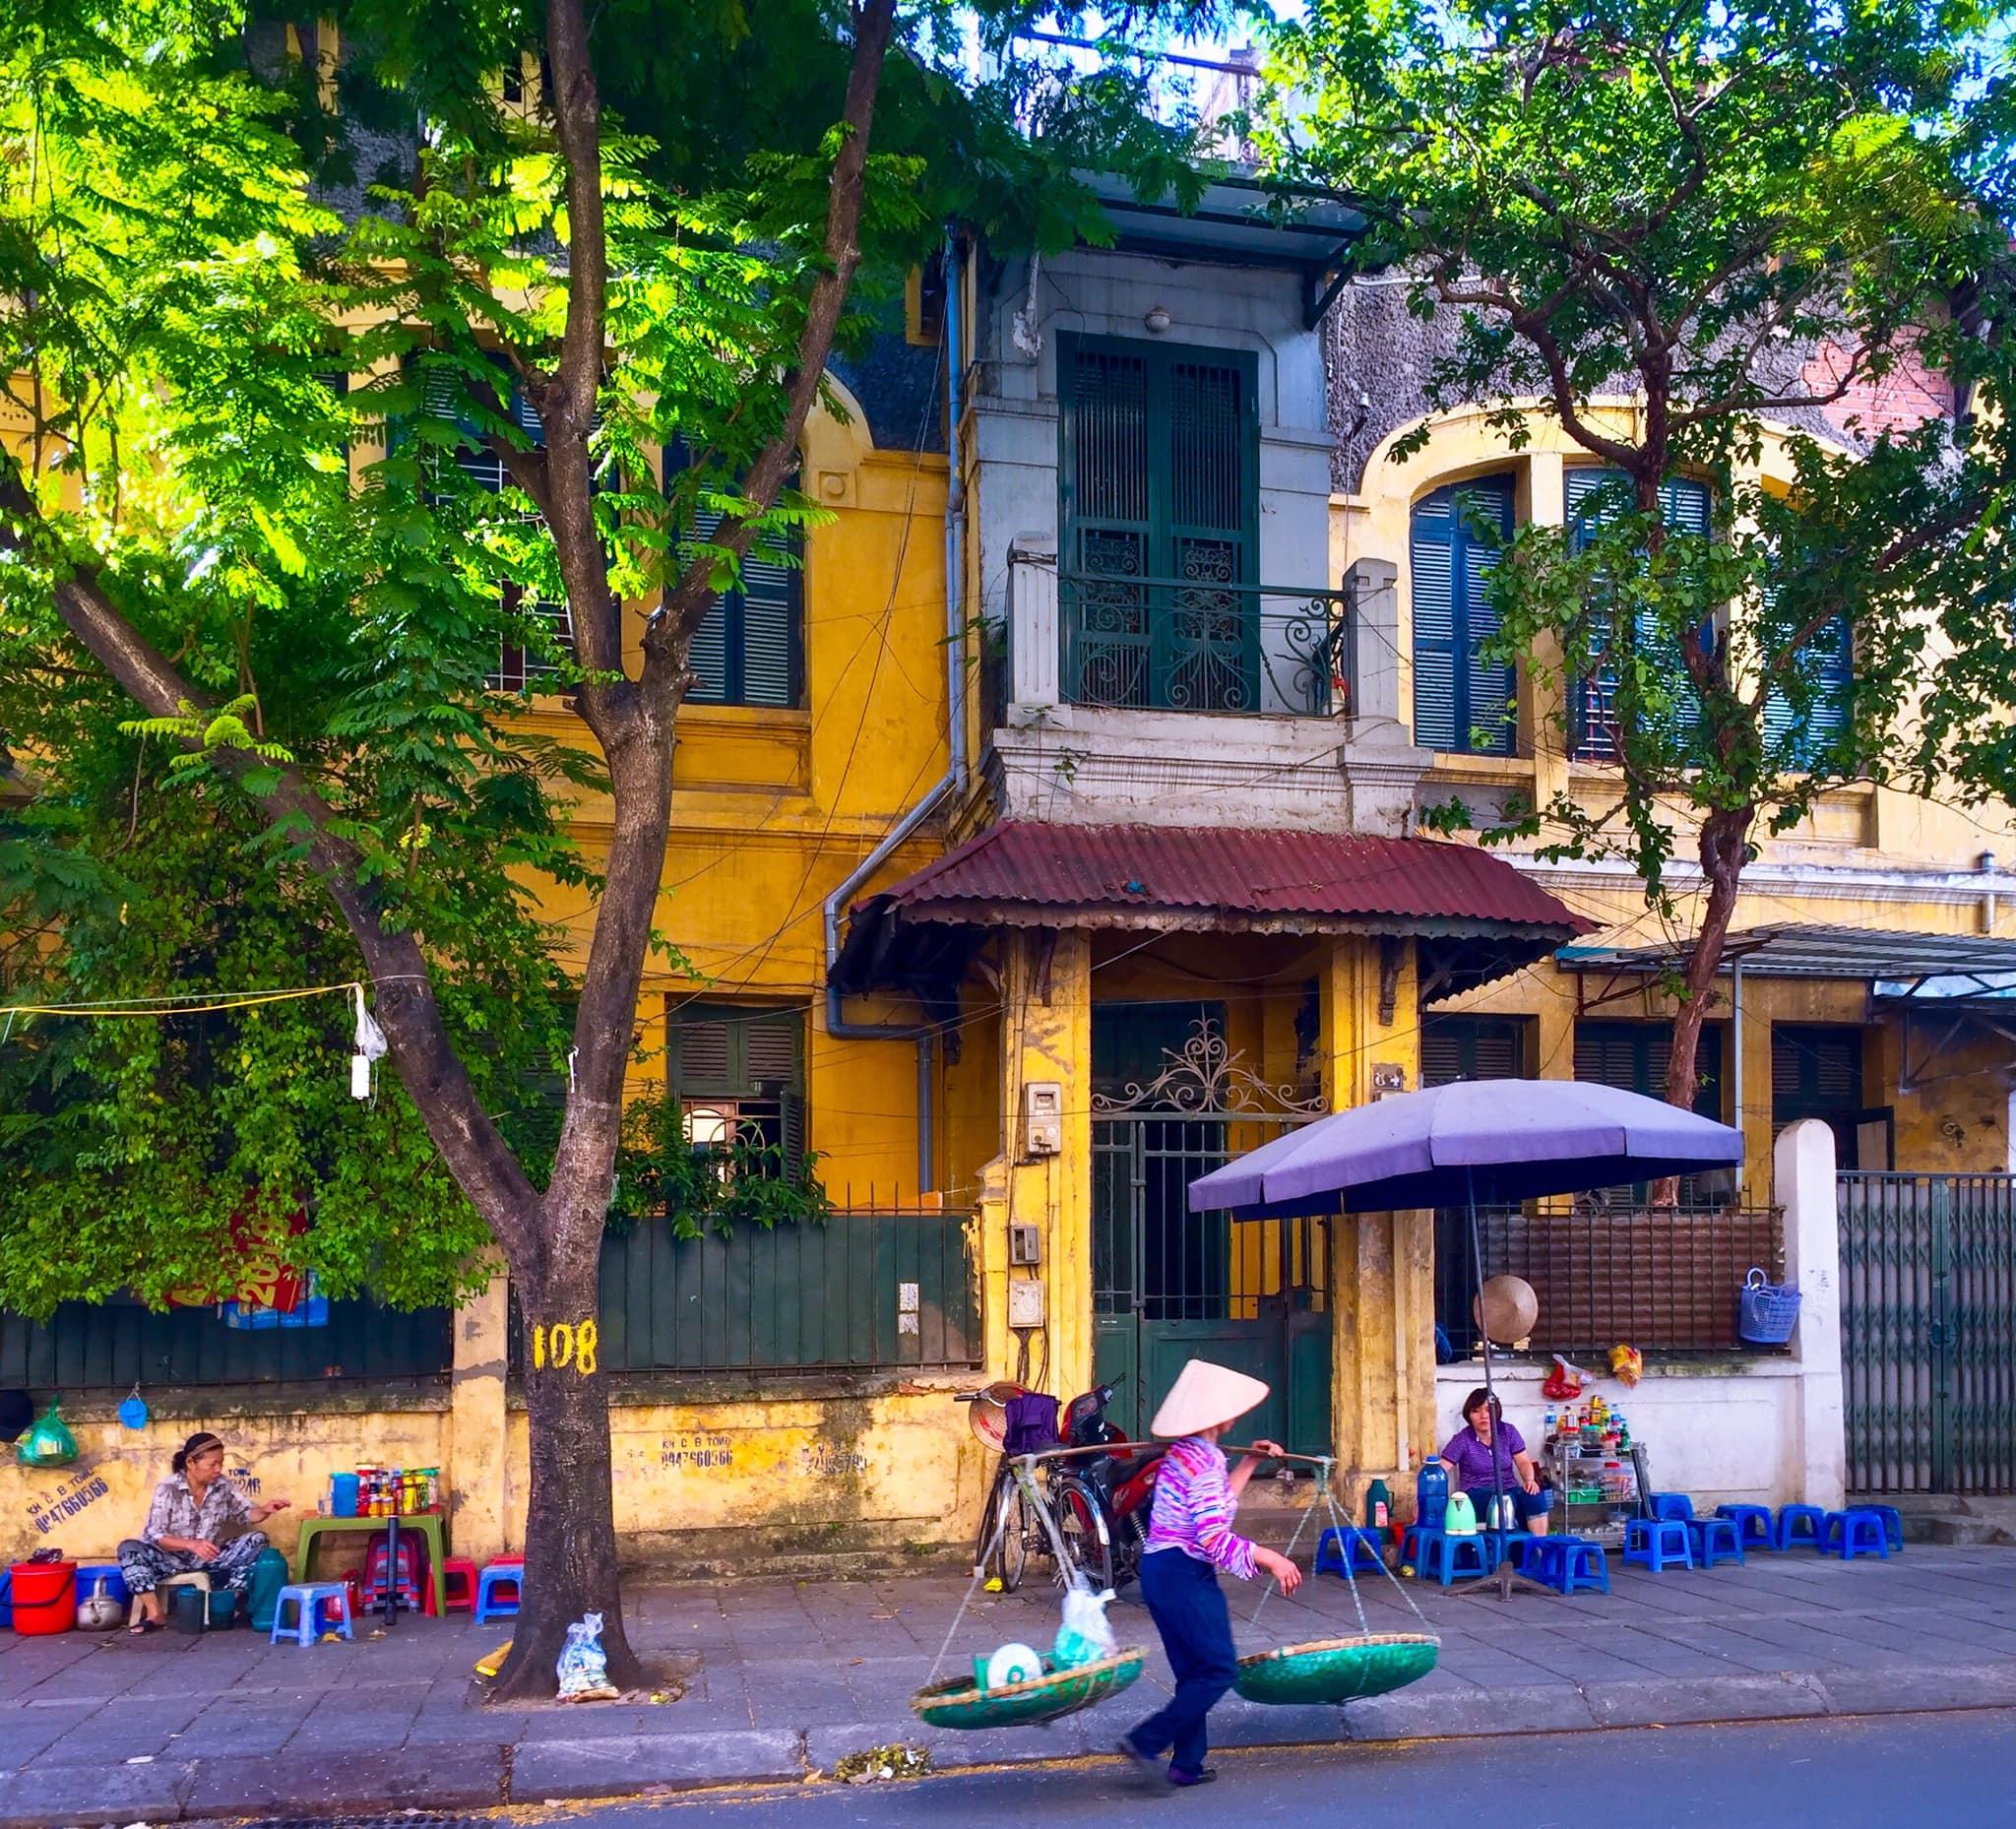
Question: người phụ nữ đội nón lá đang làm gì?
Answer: đang gánh hàng rong đi trên con phố